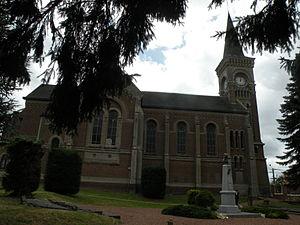
eglise Wargnies-le-Grand
Wargnies-le-Grand est une commune française située dans le département du Nord, en région Hauts-de-France.